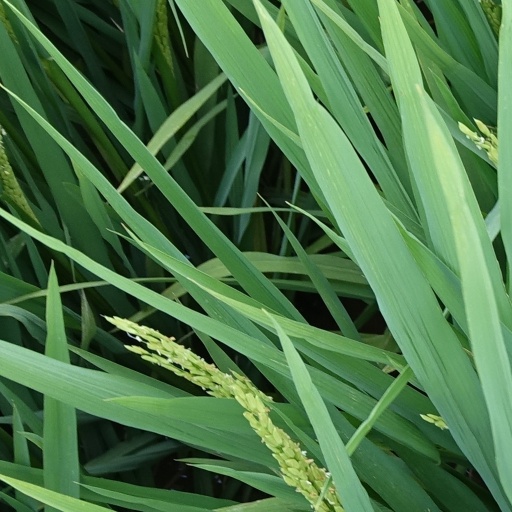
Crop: rice